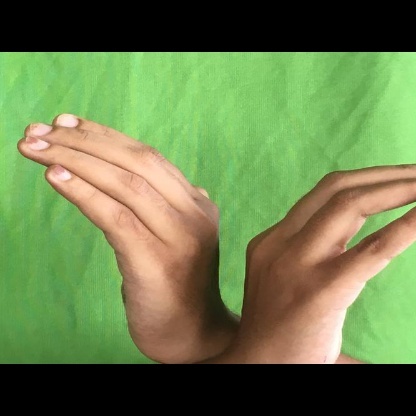
Mudra: Nagabandha